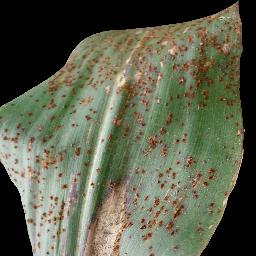
Label: Corn_(Maize)___Common_Rust